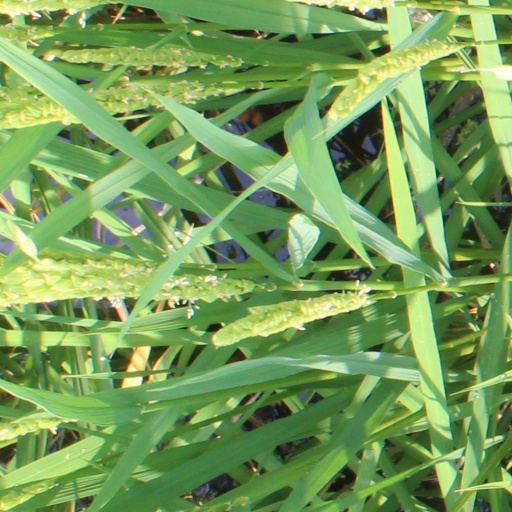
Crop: rice